Elizabeth Stuart, Queen of Bohemia

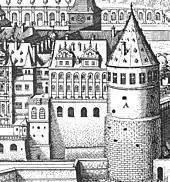
"Englischer Bau" left of the "Thick Tower", 1645 by Matthäus Merian

After almost a two-month stay in London for continued celebrations, the couple began their journey to join the Electoral court in Heidelberg. The journey was filled with meeting people, sampling foods and wines, and being entertained by a wide variety of performers and companies. At each place the young couple stopped, Elizabeth was expected to distribute presents. The cash to allow her to do so was not readily available, so she had to use one of her own jewels as collateral so that the goldsmith Abraham Harderet would "provide her with suitable presents on credit".